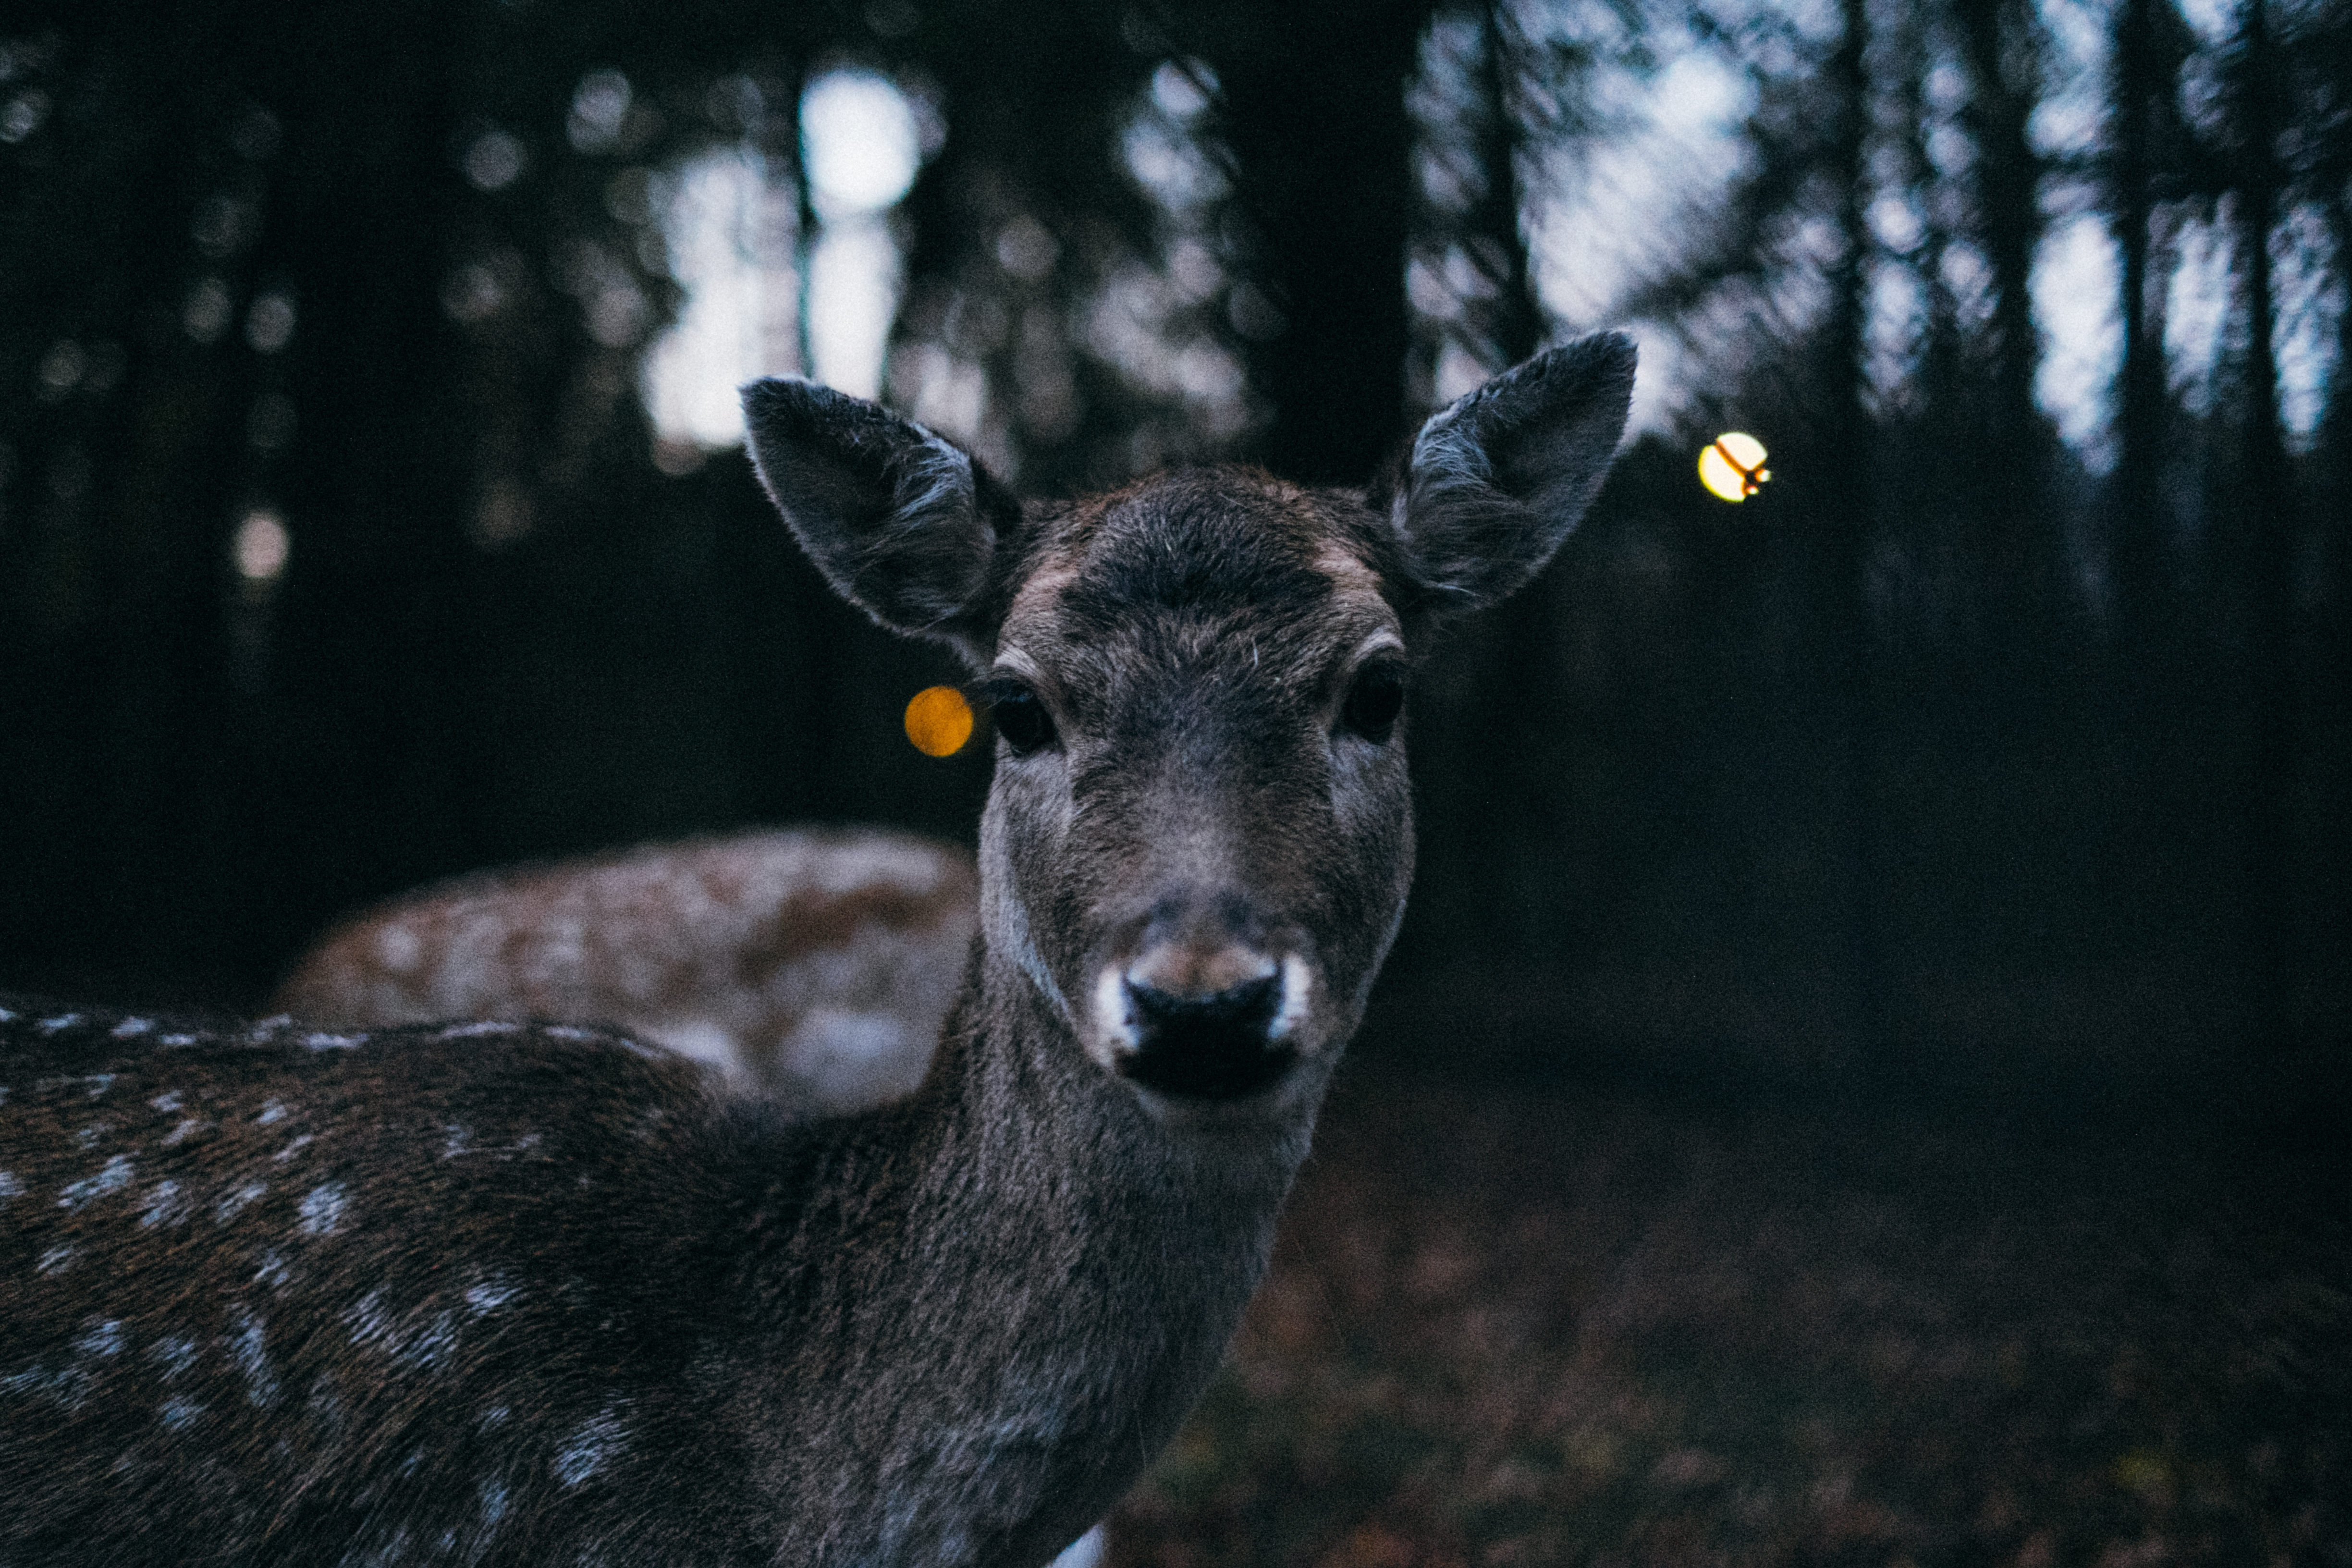
nature, forest, animal, wildlife, deer, fur, mammal, fauna, doe, white tailed deer